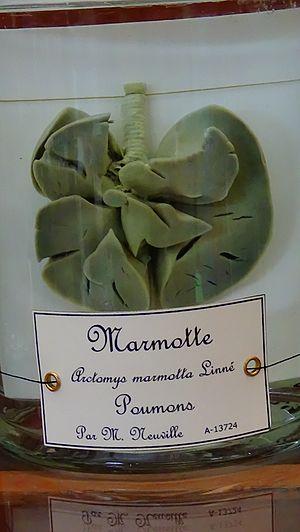
Poumons de Marmota marmota — ""Proctomys"" marmotta —, Muséum national d'histoire naturelle, Paris"
La marmotte des Alpes est un mammifère fouisseur de l'ordre des rongeurs. Il s'agit de l'une des espèces les plus répandues du genre Marmota, qui en compte une quinzaine. Elle vit entre 800 et 3 000 mètres d'altitude. On la rencontre également dans les Carpates.